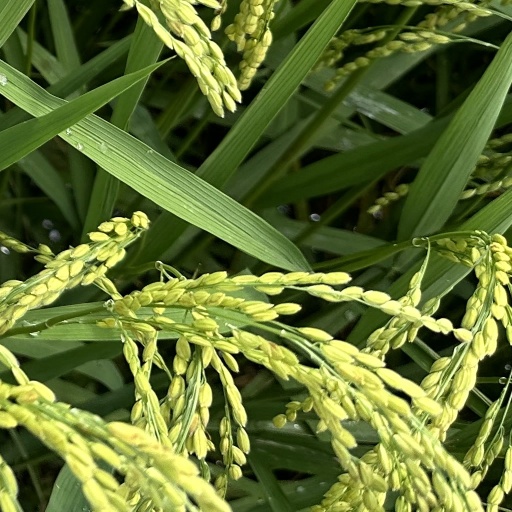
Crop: rice